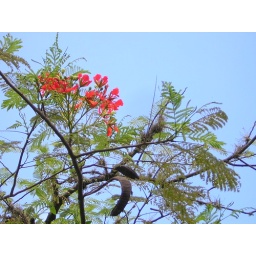
Flamboyant against blue sky